2018 La Flèche Wallonne Féminine

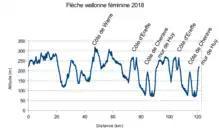
Race profile

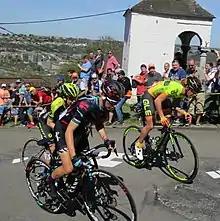
Ferrand-Pévot, Spratt and Ensing on the first ascent of the Mur de Huy

The race was run in exceptionally warm and sunny weather, with temperatures exceeding 20°C. On the first ascent of the Côte de Cherave, at 35 km from the finish, Pauline Ferrand-Prévot broke clear, immediately followed by Megan Guarnier, Amanda Spratt and Janneke Ensing. They crested the first ascent of the Mur de Huy in the lead. Spanish rider Mavi García tried to bridge the gap, but was caught again before the Côte de Cherave. The leading quartet's lead rose to 40 seconds at 20 km from the end, but the unrepresented teams led the chase in the peloton and narrowed the gap to ten seconds by the foot of the final Mur de Huy.